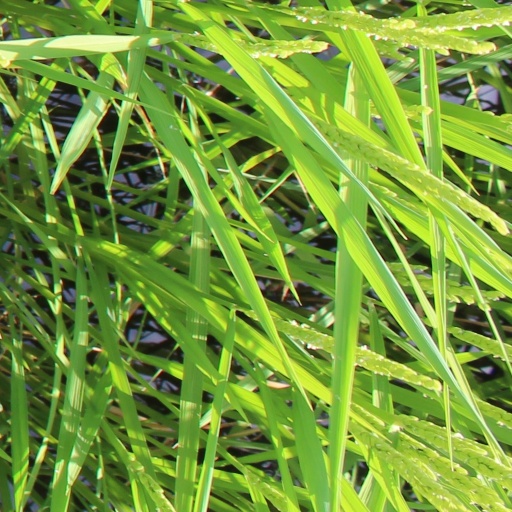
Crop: rice